52P/Harrington–Abell

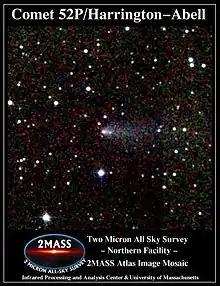
Comet Harrington–Abell photographed by the 2MASS survey in 1998

52P/Harrington–Abell is a periodic comet in the Solar System.